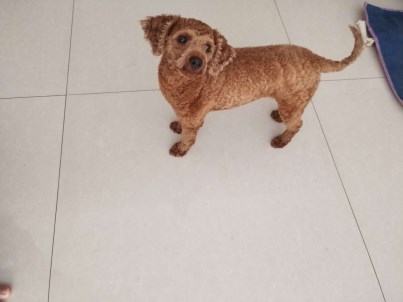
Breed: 2925-n000114-toy_poodle